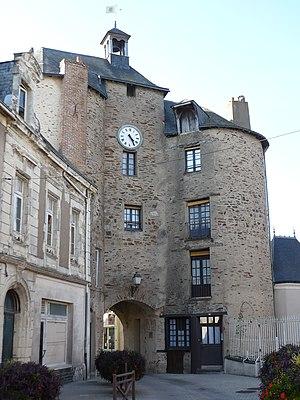
Porte Angevine, du XVe siècle, Pouancé
Pouancé est une ancienne commune française, située dans le département de Maine-et-Loire, dans la région des Pays de la Loire. Elle est le chef-lieu du canton de Pouancé. Ses habitants sont appelés les Pouancéens.
Les villes closes de l'Anjou étaient des cités d'importance situées dans l'ancienne province française d'Anjou, et qui eurent le droit d'édifier des remparts dès le Moyen Âge. Une partie de cet héritage architectural fut détruit au cours des siècles, mais plusieurs enceintes subsistantes témoignent de l'importance de ces ouvrages militaires.
Les fortifications de Pouancé sont un ensemble fortifié médiéval située à Pouancé, en Maine-et-Loire, en France.
Cet article recense les monuments historiques du nord de Maine-et-Loire, en France.